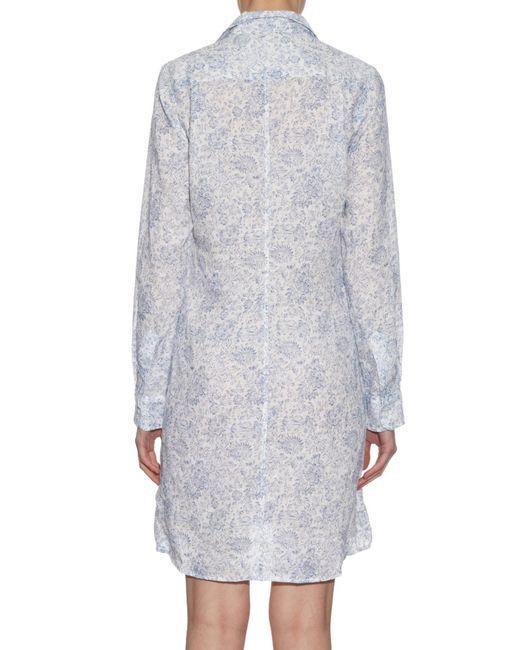
Frauen Volle Hülse Multicolor Achselzucken für mädchen